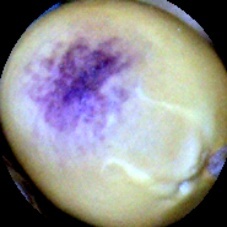
Label: Spotted